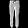
Label: Trouser